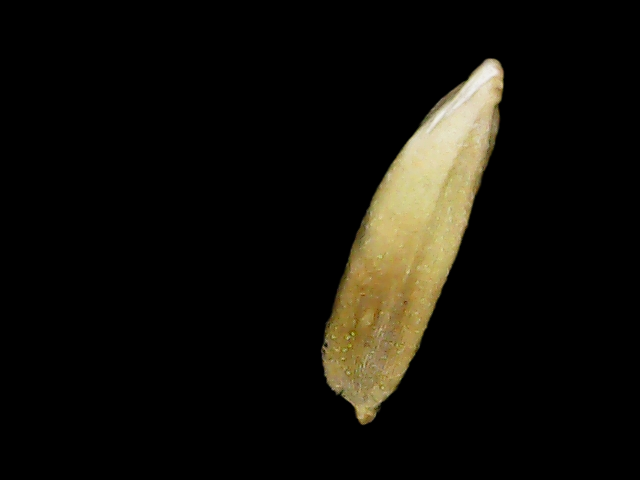
Rice variety: Binadhan26